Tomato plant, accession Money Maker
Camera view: bottom (45 deg); turntable rotation: 0 degrees
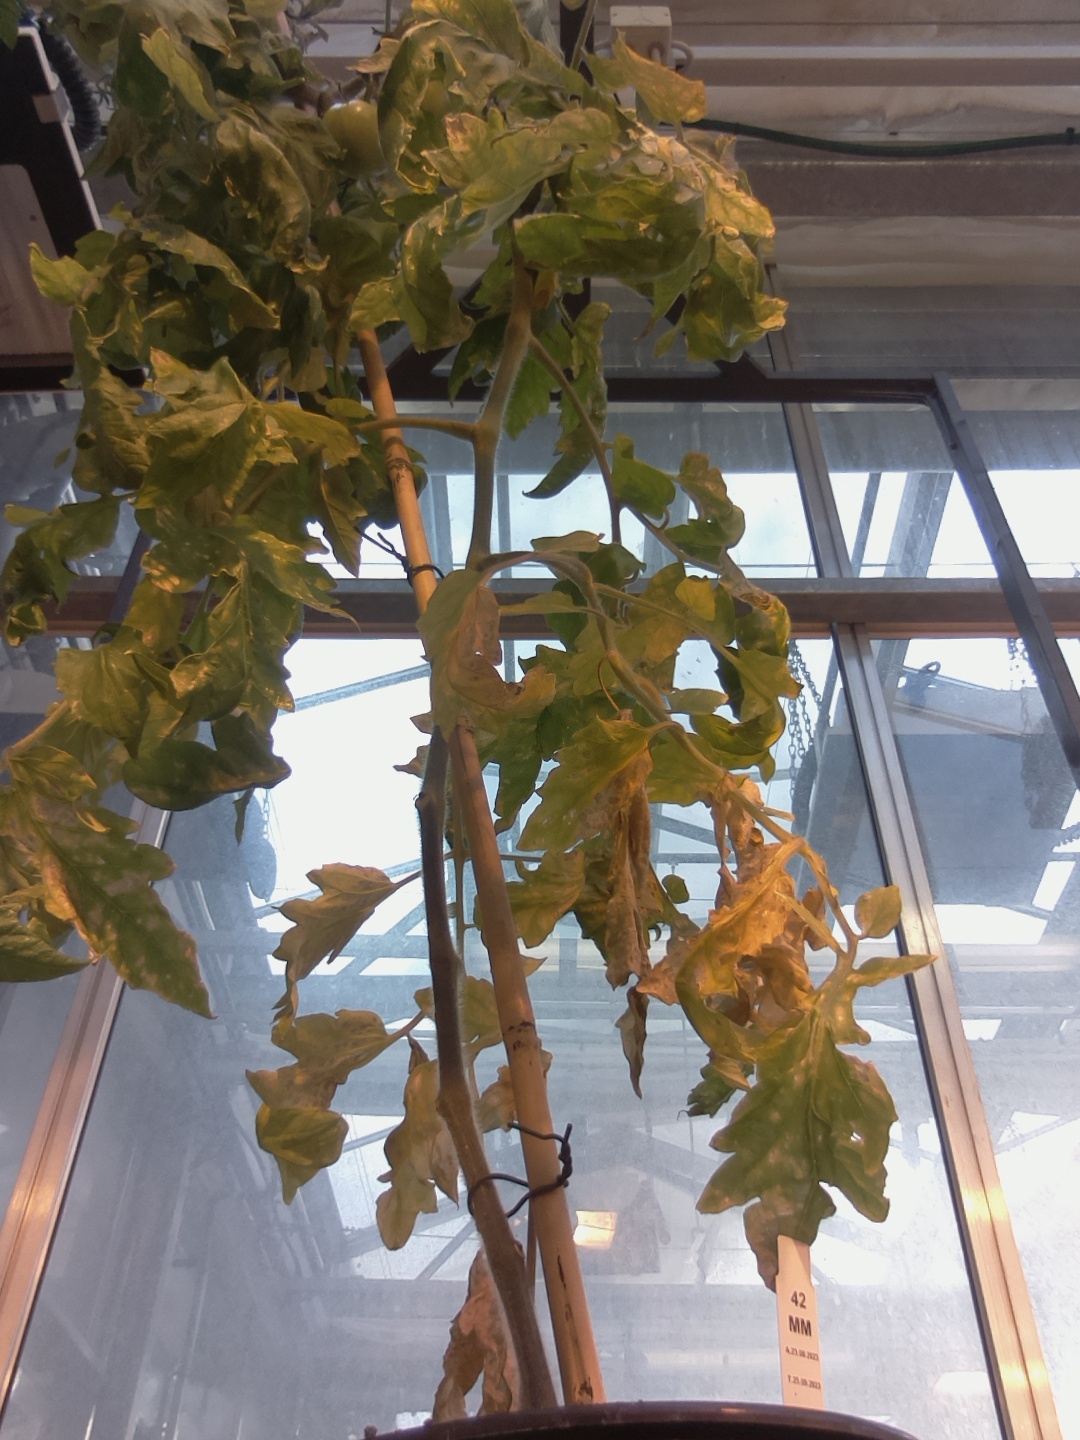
BBCH growth stage 82: 20%-30% of fruits show typical fully ripe color